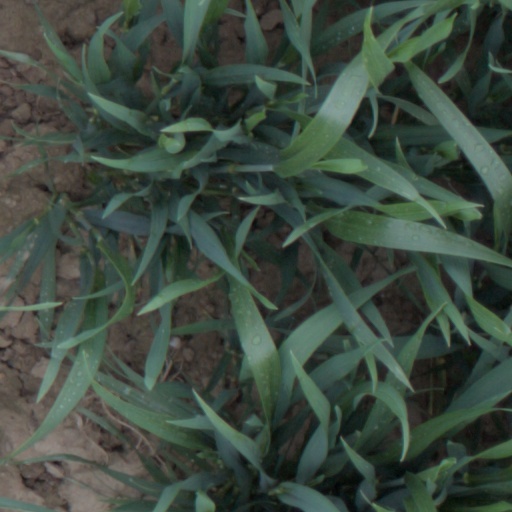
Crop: wheat